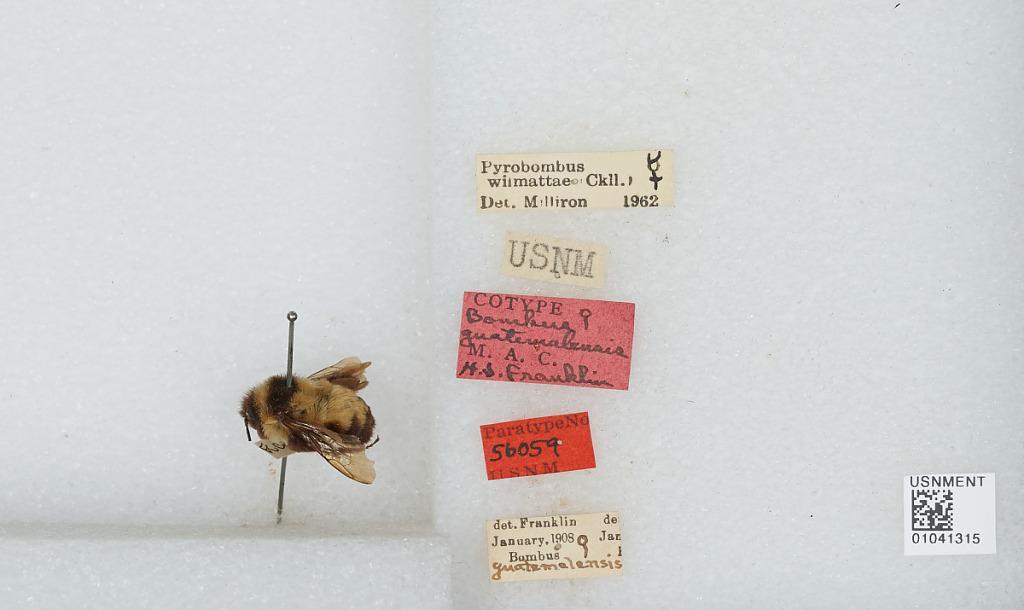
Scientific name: Bombus (Pyrobombus) wilmattae Cockerell
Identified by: Franklin